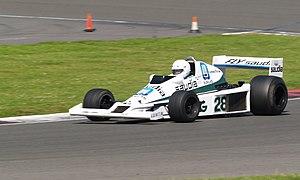
La Williams FW06 est la monoplace de Formule 1 engagée par l'écurie Williams F1 Team lors de la saison 1978 de Formule 1 ainsi que pour les quatre premiers Grands Prix de la saison 1979 de Formule 1.